Sundance (video game)

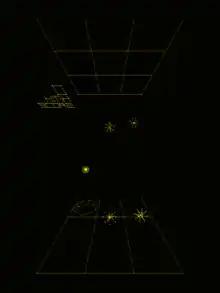
Screenshot

Sundance is a puzzle arcade video game using vector graphics released by Cinematronics in 1979. The game consists of two grids floating in a pseudo-3D space with small suns bouncing between them.